Oswaldo Guimarães

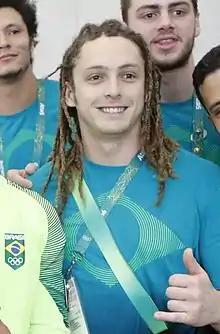
Maestro in 2016

Oswaldo Maestro dos Santos Guimarães (born 23 October 1989) is a Brazilian handball player for Balonmano Torrelavega and the Brazilian handball team.